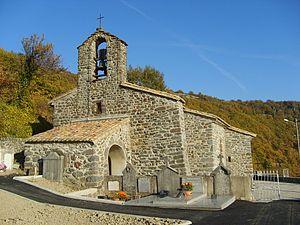
vignette